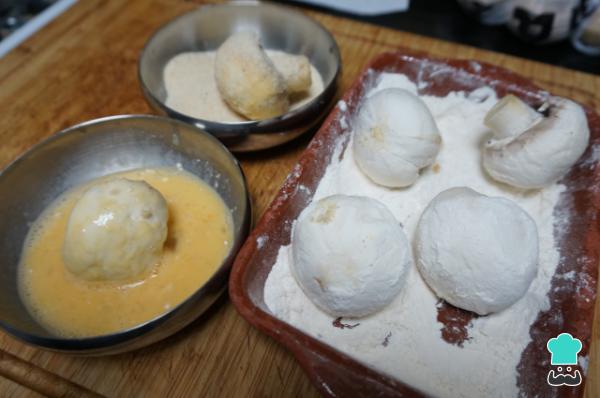
Pasa primero los champiñones por la harina, luego por el huevo de manera que queden bien empapados y termina por el pan rallado. Han de quedar bien rebozados. Ponlos en un plato. Si quieres darle un toque de sabor, puedes mezclar el pan rallado con ajo y perejil picados.Truco: Para que los champiñones rebozados queden más crujientes puedes hacer un segundo rebozado.